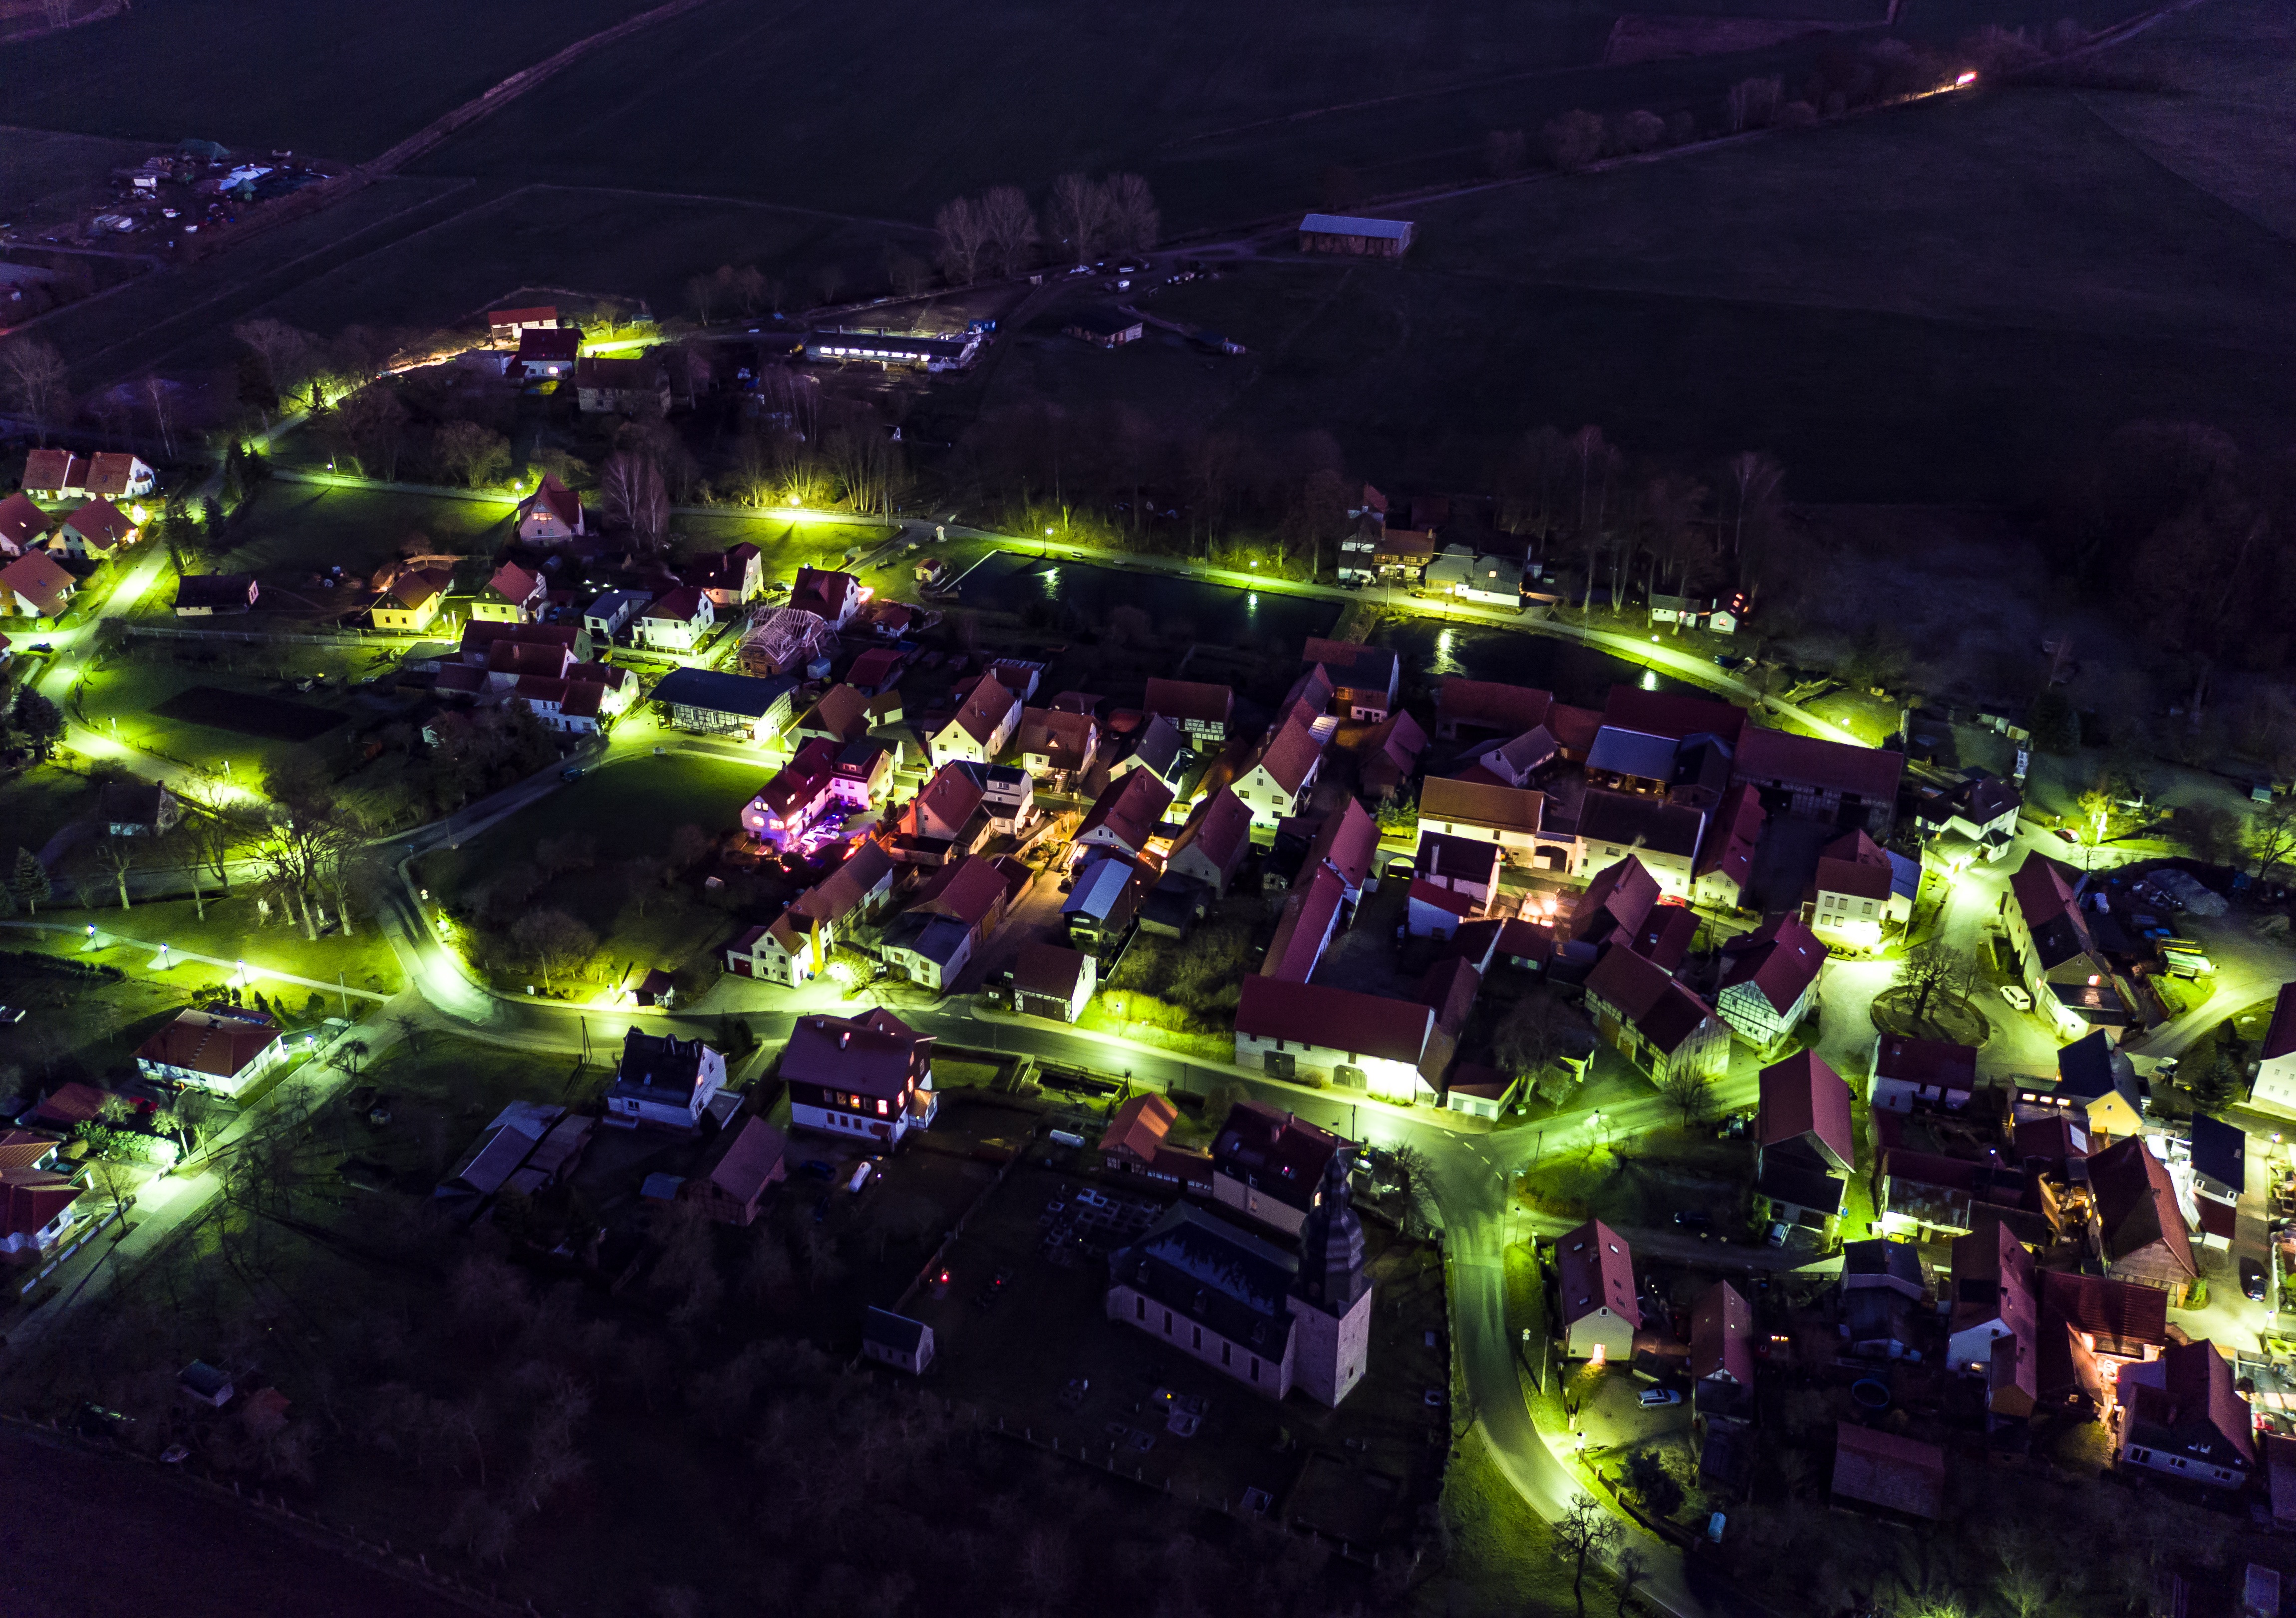
night, green, lantern, darkness, lighting, street lamp, streets, lights, lamps, abendstimmung, screenshot, aerial photography, atmosphere of earth